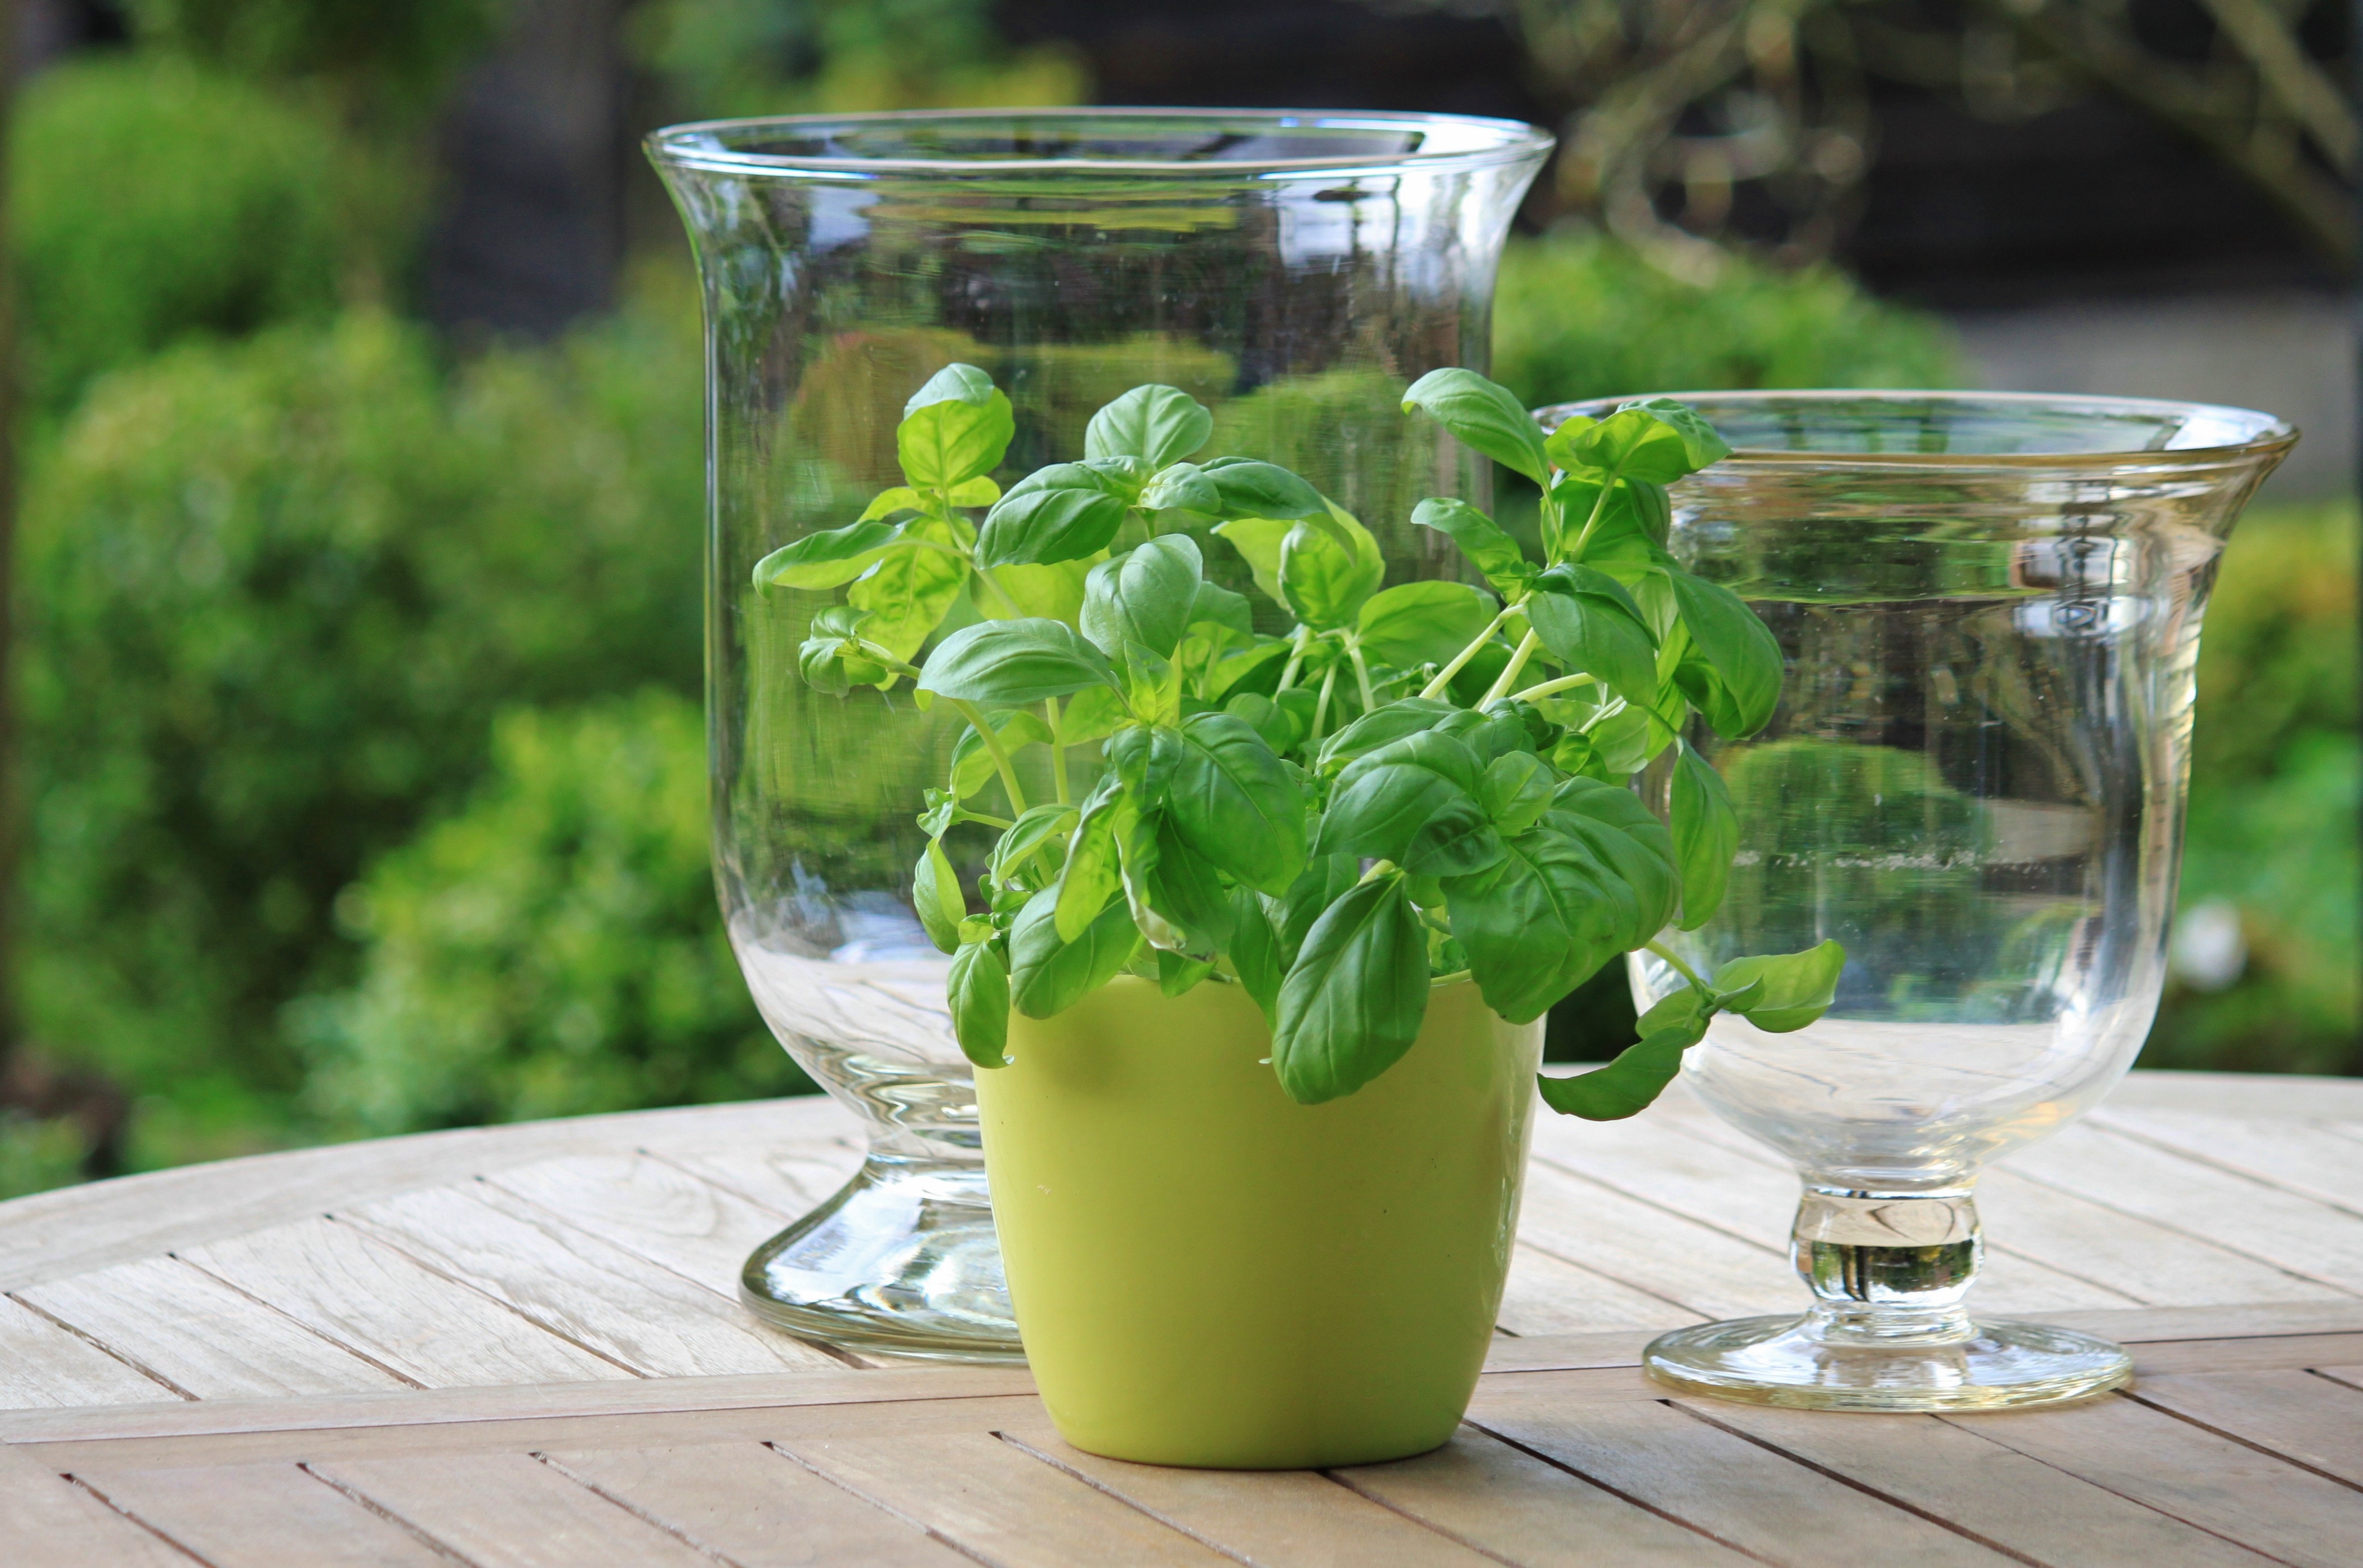
plant, flower, glass, pot, food, green, herb, produce, vegetable, drink, garden, healthy, lighting, still life, basil, mojito, decorative, flowerpot, vessels, frisch, herbs, pots, flowering plant, garden table, herb garden, vascular, glass container, land plant, mint julep, herb pot, glass vases, dekoe